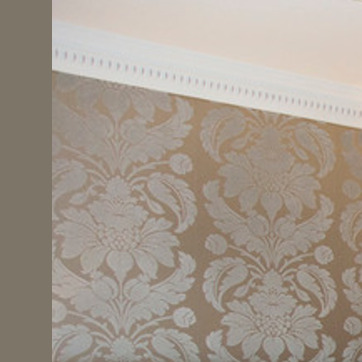
Material: wallpaper